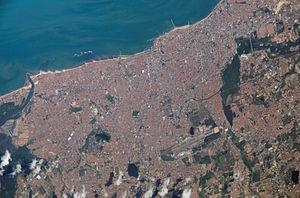
L’aéroport international de Fortaleza dessert la ville de Fortaleza, au Brésil. Il se situe à 6 km du centre-ville et porte aussi le nom du célèbre aviateur brésilien Euclydes Pinto Martins.
Fortaleza est une ville du Brésil, capitale de l'État du Ceará, dans la région du Nordeste. Elle appartient à la mésorégion Métropolitaine de Fortaleza et à la microrégion de Fortaleza. La ville s'est développée sur les rives du ruisseau Pajeú dans le nord-est du pays, à 1 690 km de Brasília. Son nom provient du Fort Schoonenborch, construit par les Hollandais au cours de leur deuxième contrôle de la région entre 1649 et 1654. La devise de la ville est le mot latin Fortitudine qui signifie « la force, la bravoure, le courage ».